Kulittalai Kadambavaneswarar Temple

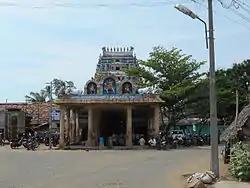

Kulittalai Kadambavaneswarar Temple (குளித்தலை கடம்பவனேஸ்வரர் கோயில்) is a Hindu temple located at Karur district of Tamil Nadu, India. The presiding deity is Shiva. He is called as Kadambavaneswarar. His consort is Mutrila Mulaiammai.